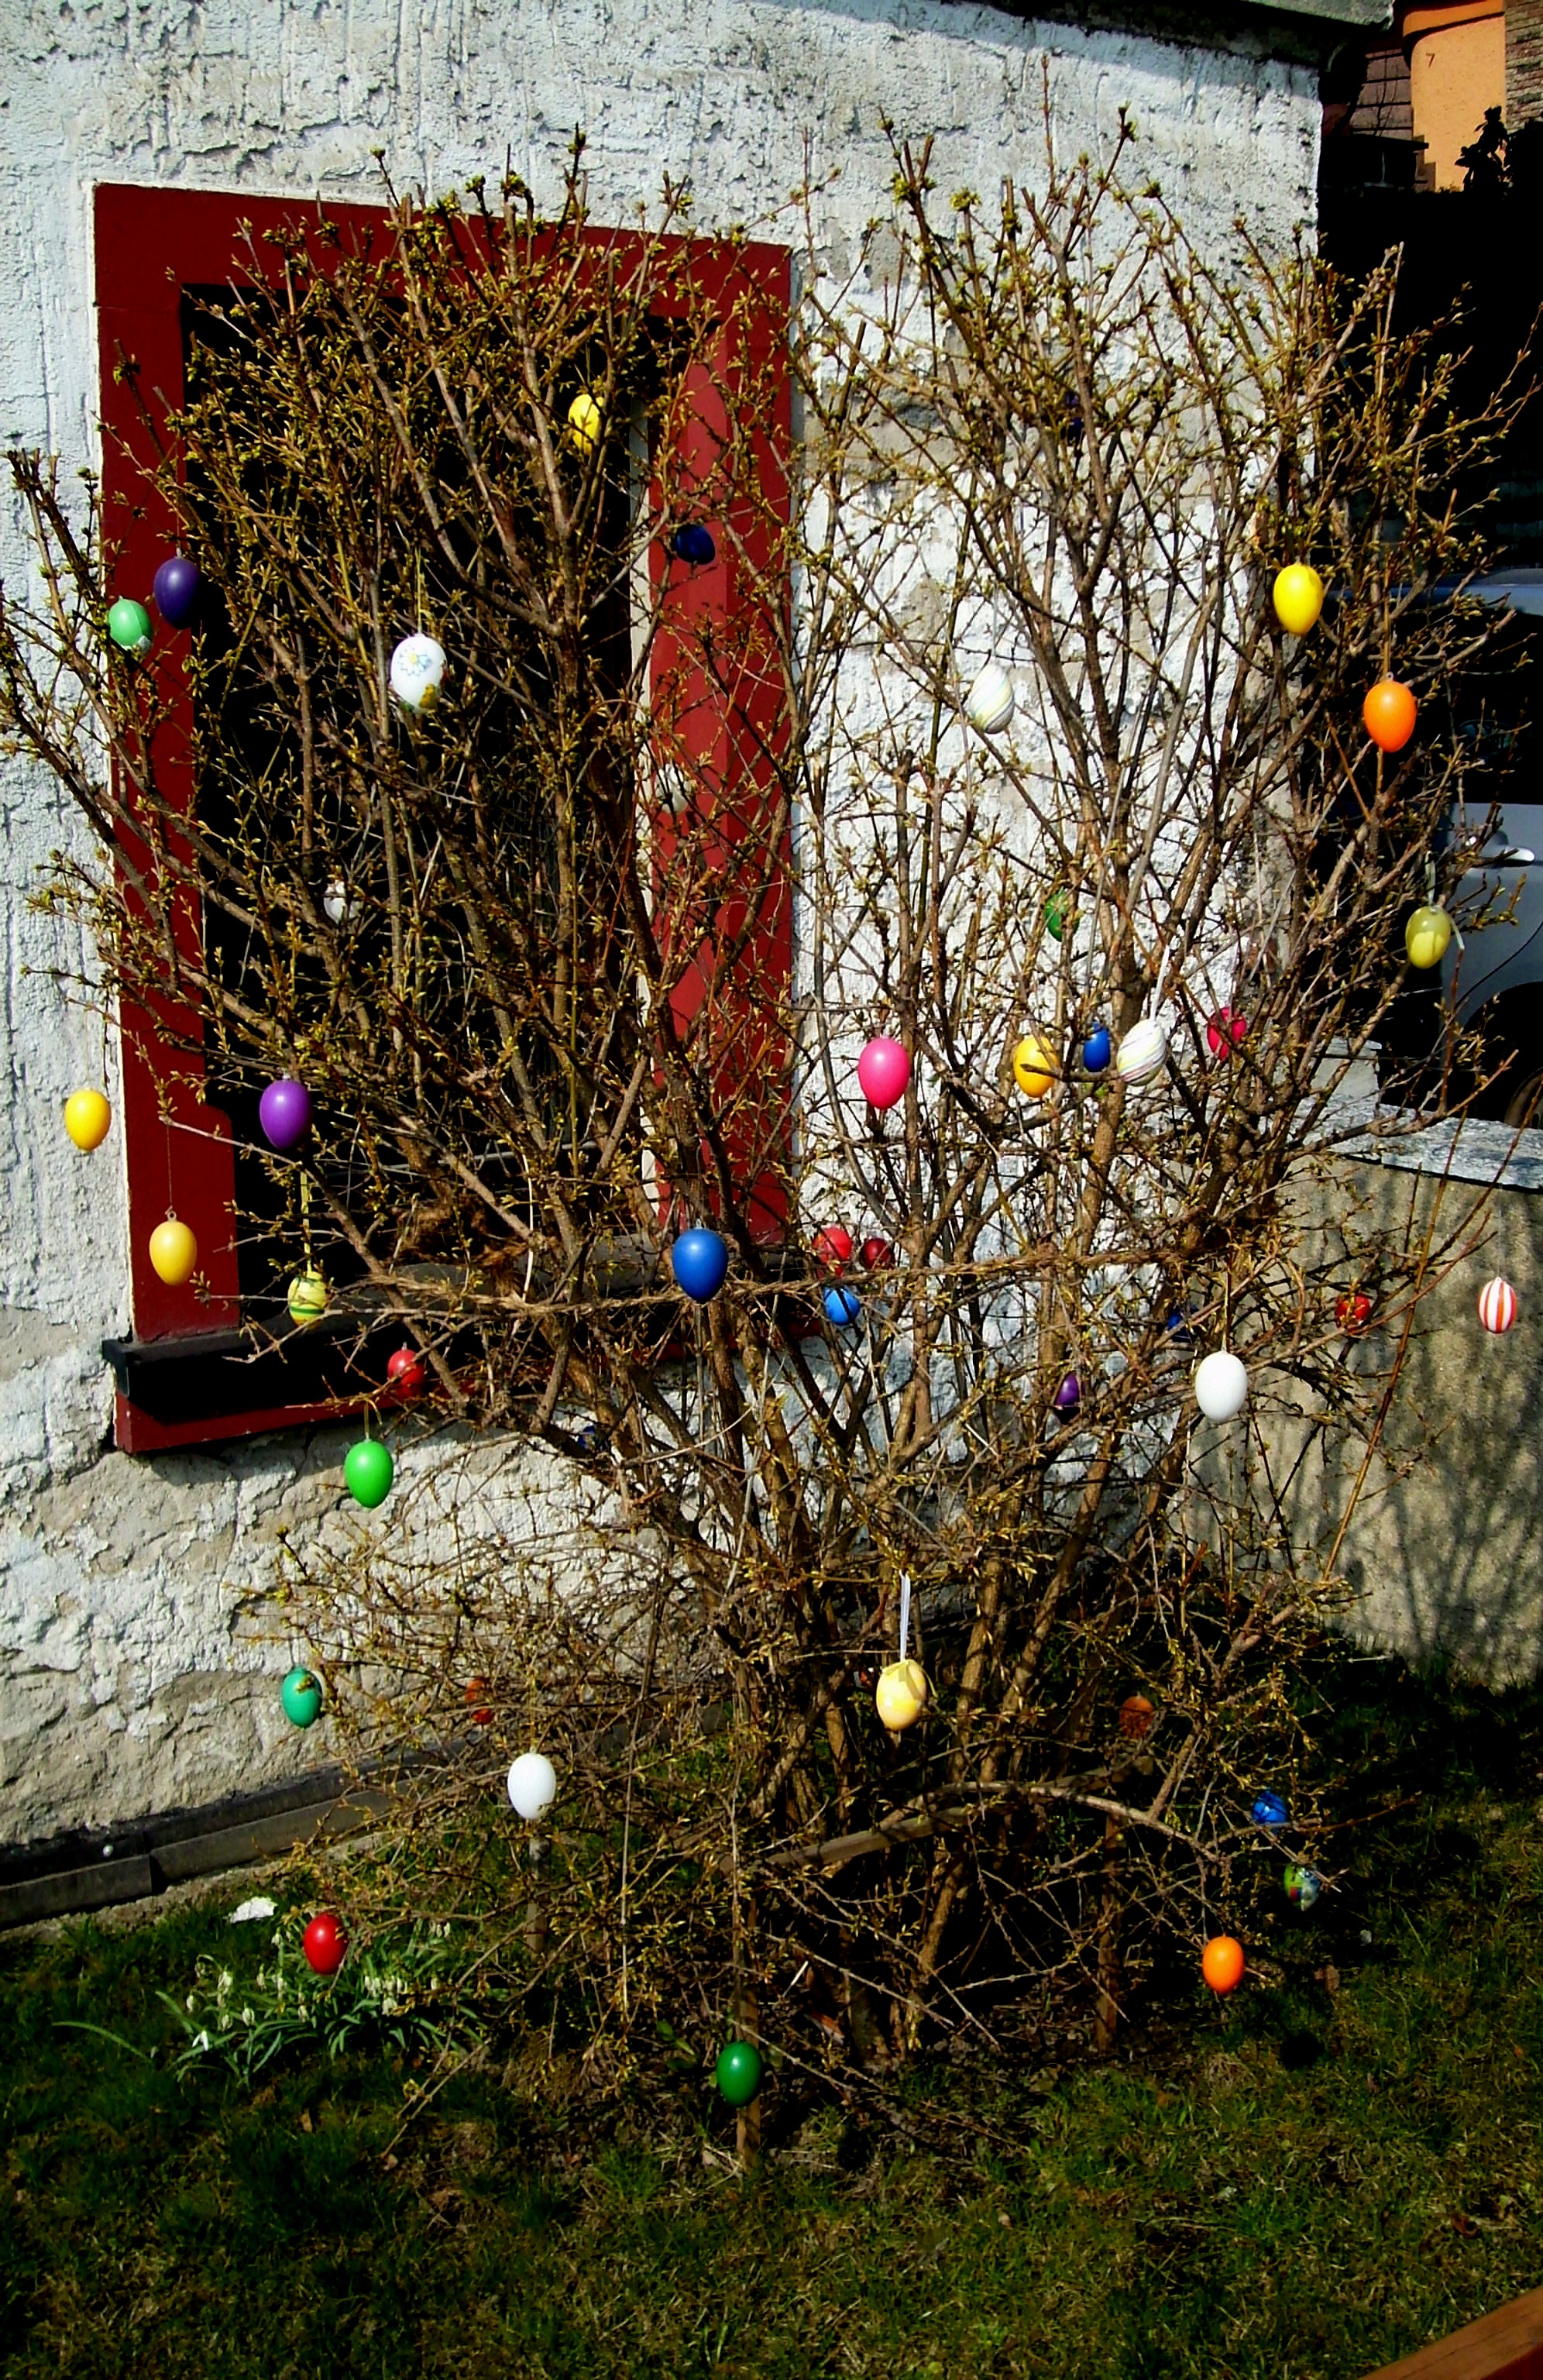
tree, flower, color, autumn, holiday, christmas, christmas decoration, art, easter, easter eggs, easter decoration, customs, easter decorations, urban area, easter bush